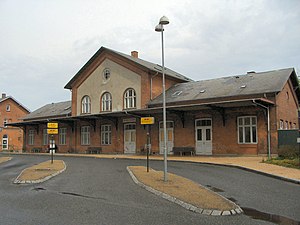
Skælskør Station
Skælskør Station er en nedlagt dansk jernbanestation i Skælskør.